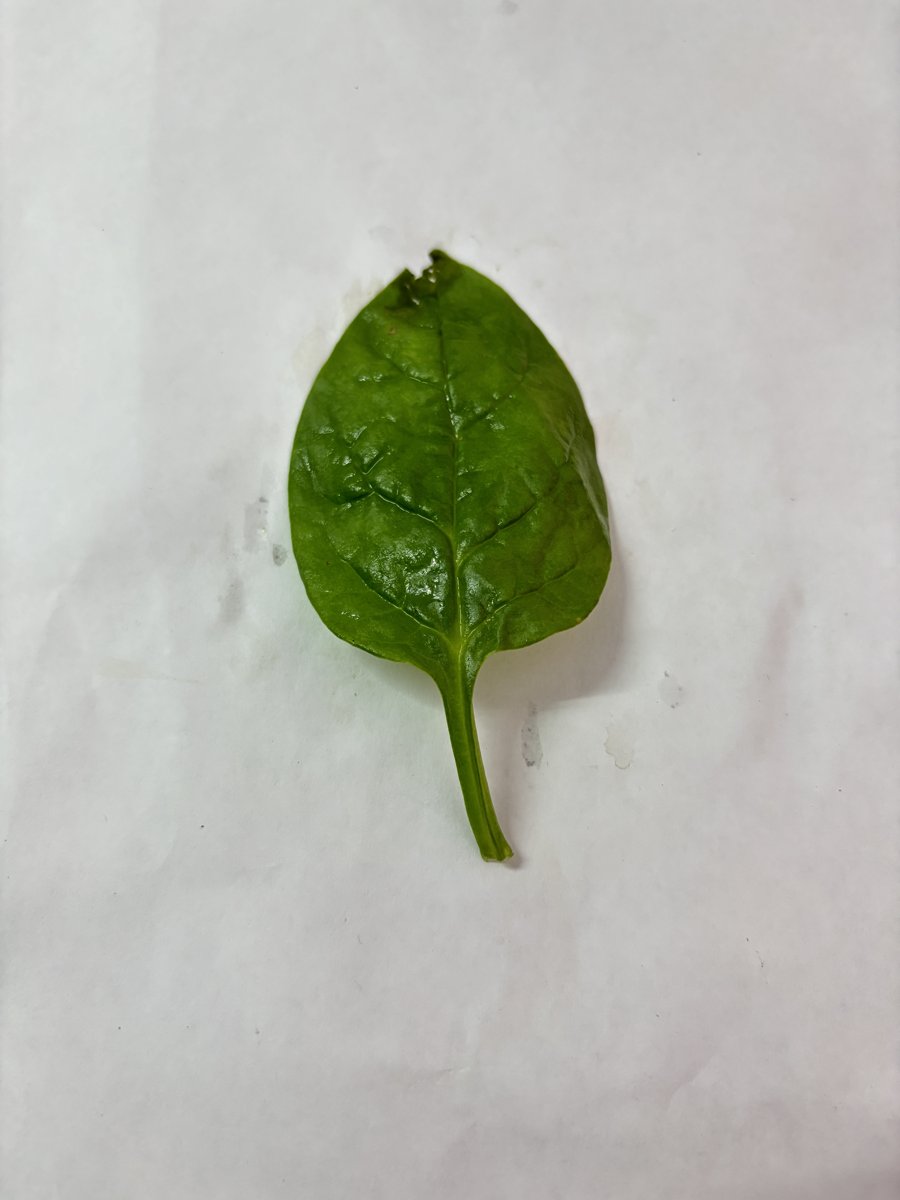
Label: Pest-Damage